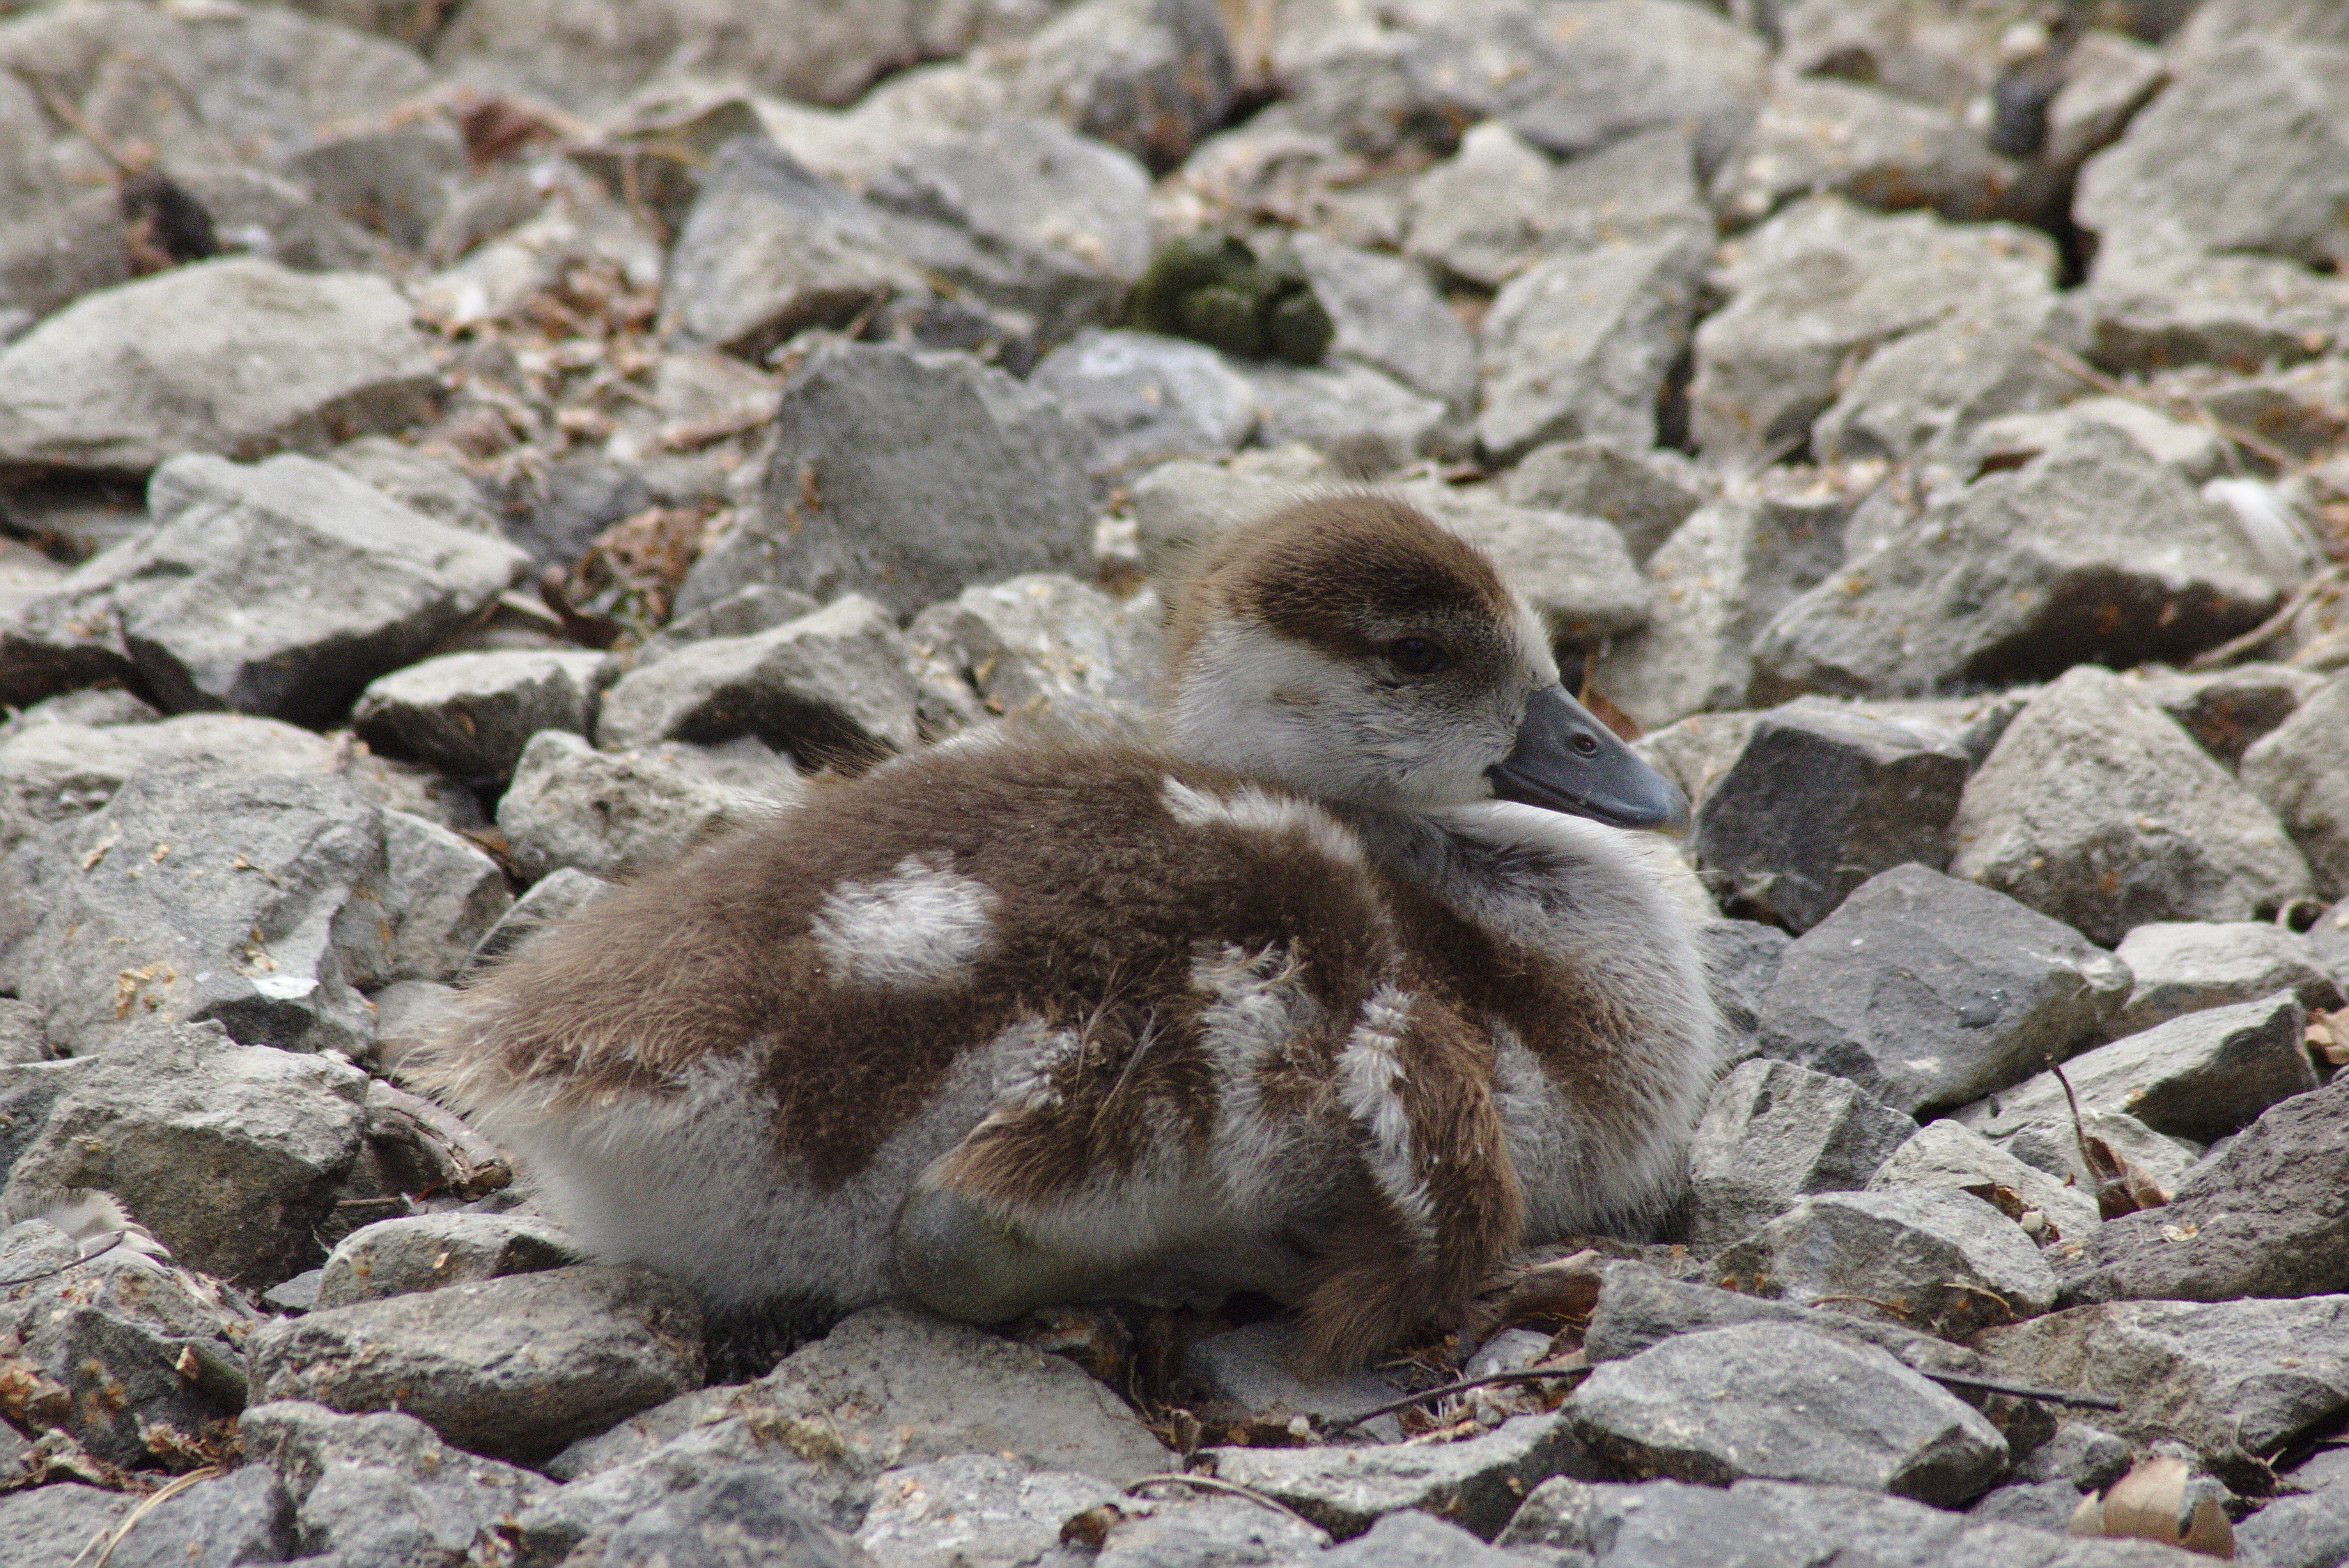
nature, bird, lake, animal, wildlife, environment, relax, rest, fauna, plumage, nap, sit, quaint, stones, bank, relaxation, duck, head, goose, vertebrate, creature, tired, bill, waterfowl, chicks, water bird, animal world, wildlife photography, casting, relaxed, harmony, schwimmvogel, young bird, goslings, swannery, ducks geese and swans